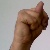
The image shows a hand gesture representing the letter 'N' in Indian Sign Language.